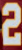
Number: 2